Answer in natural language. Which point is closer to the camera taking this photo, point A  or point B? Choose between the following options: B or A
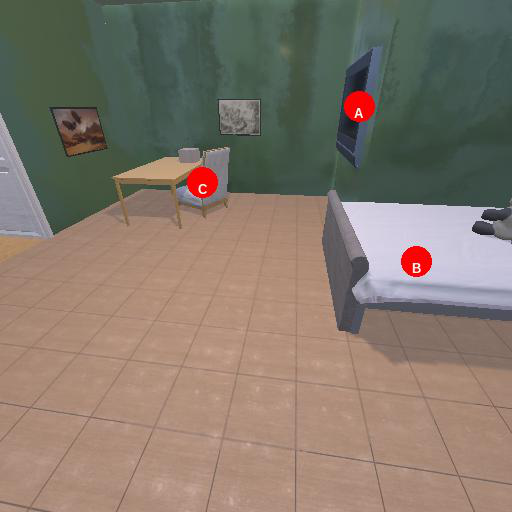
<answer>B</answer>